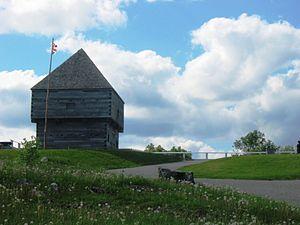
Voici la liste des lieux historiques nationaux du Canada situé au Nouveau-Brunswick. En mars 2011, on compte 60 lieux historiques nationaux au Nouveau-Brunswick, dont huit sont administrés par Parcs Canada. Il y a aussi un lieu historique national qui a perdu sa valeur commémorative.
Le fort Howe, officiellement le lieu historique national du Canada Fort-Howe, est un lieu historique national situé à Saint-Jean, au Nouveau-Brunswick. Il est situé dans un parc délimité par la rue Magazine au nord, la rue Kitchenner à l'est, la rue Main au sud et la rue Metcalfe à l'ouest. Il a été construit sur un rocher surplombant le port et la ville.
Liste des lieux patrimoniaux de Saint-Jean au Nouveau-Brunswick inscrit au répertoire des lieux patrimoniaux du Canada, qu'ils soient de niveau provincial, fédéral ou municipal.